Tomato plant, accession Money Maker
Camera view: vertical (180 deg); turntable rotation: 30 degrees
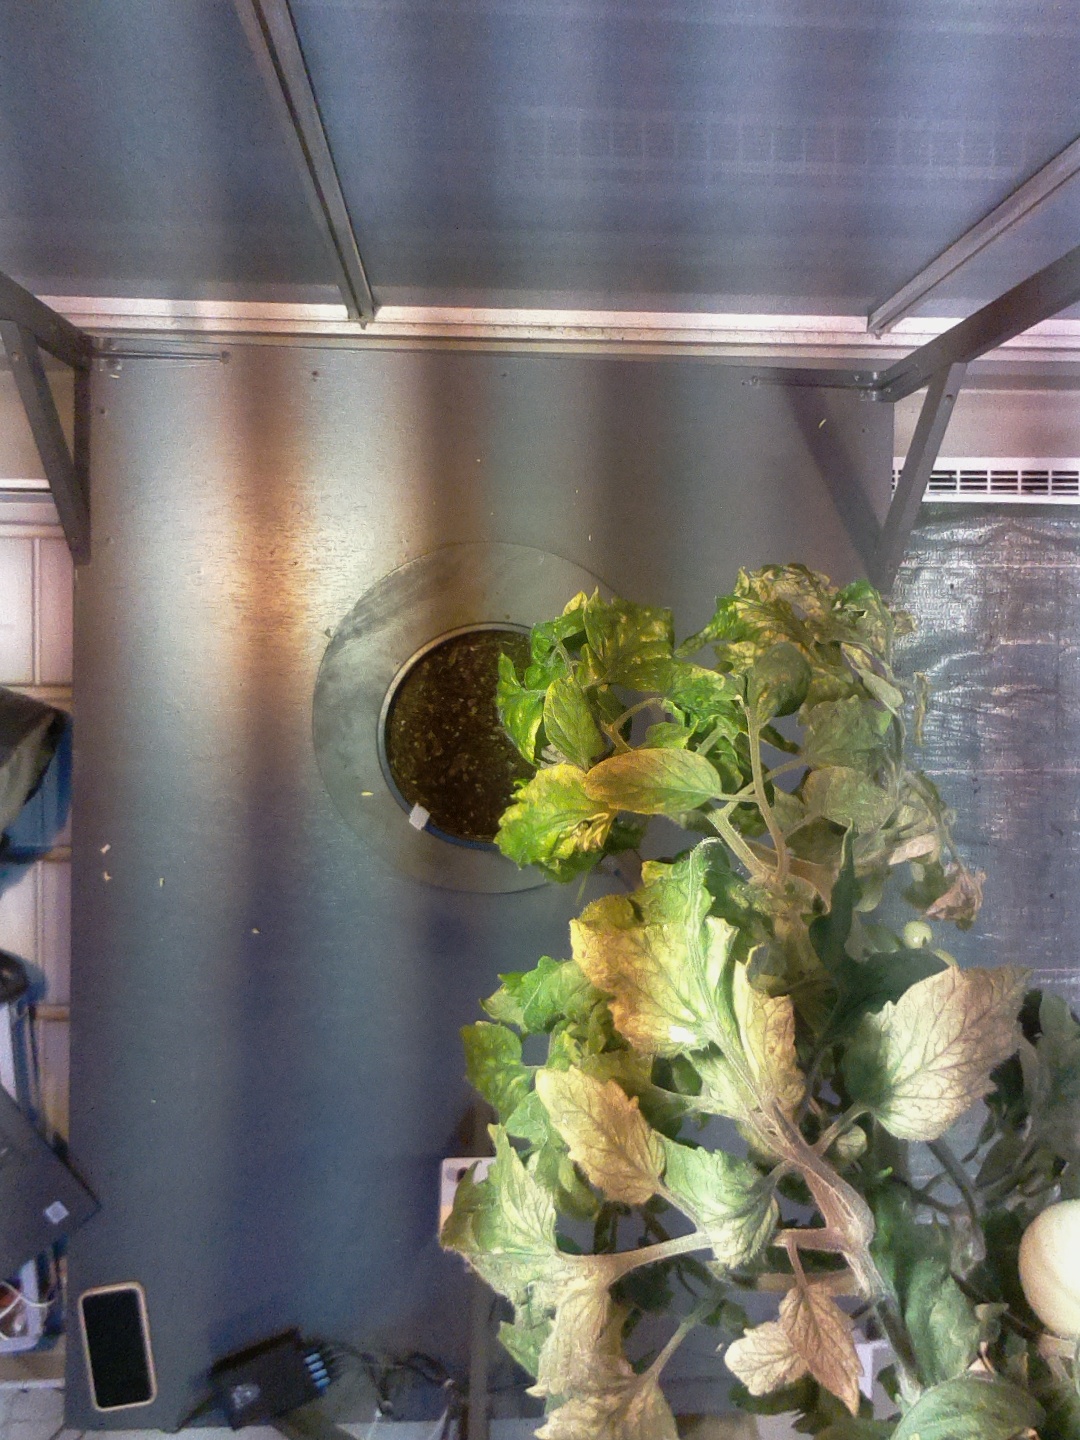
BBCH growth stage 75: 50%-60% of final fruit size